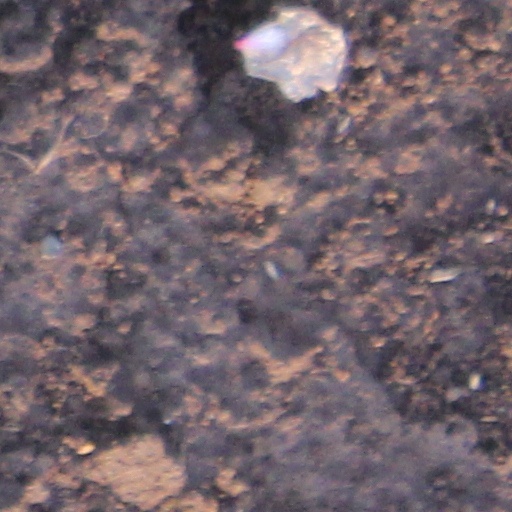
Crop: wheat